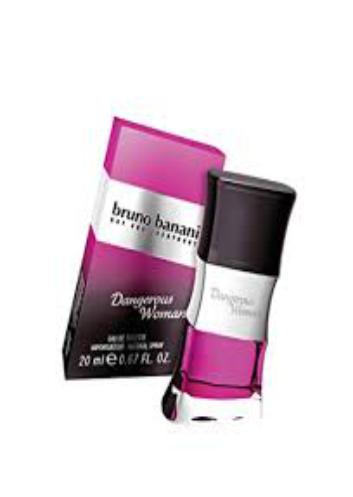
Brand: Bruno Banani
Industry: Necessities